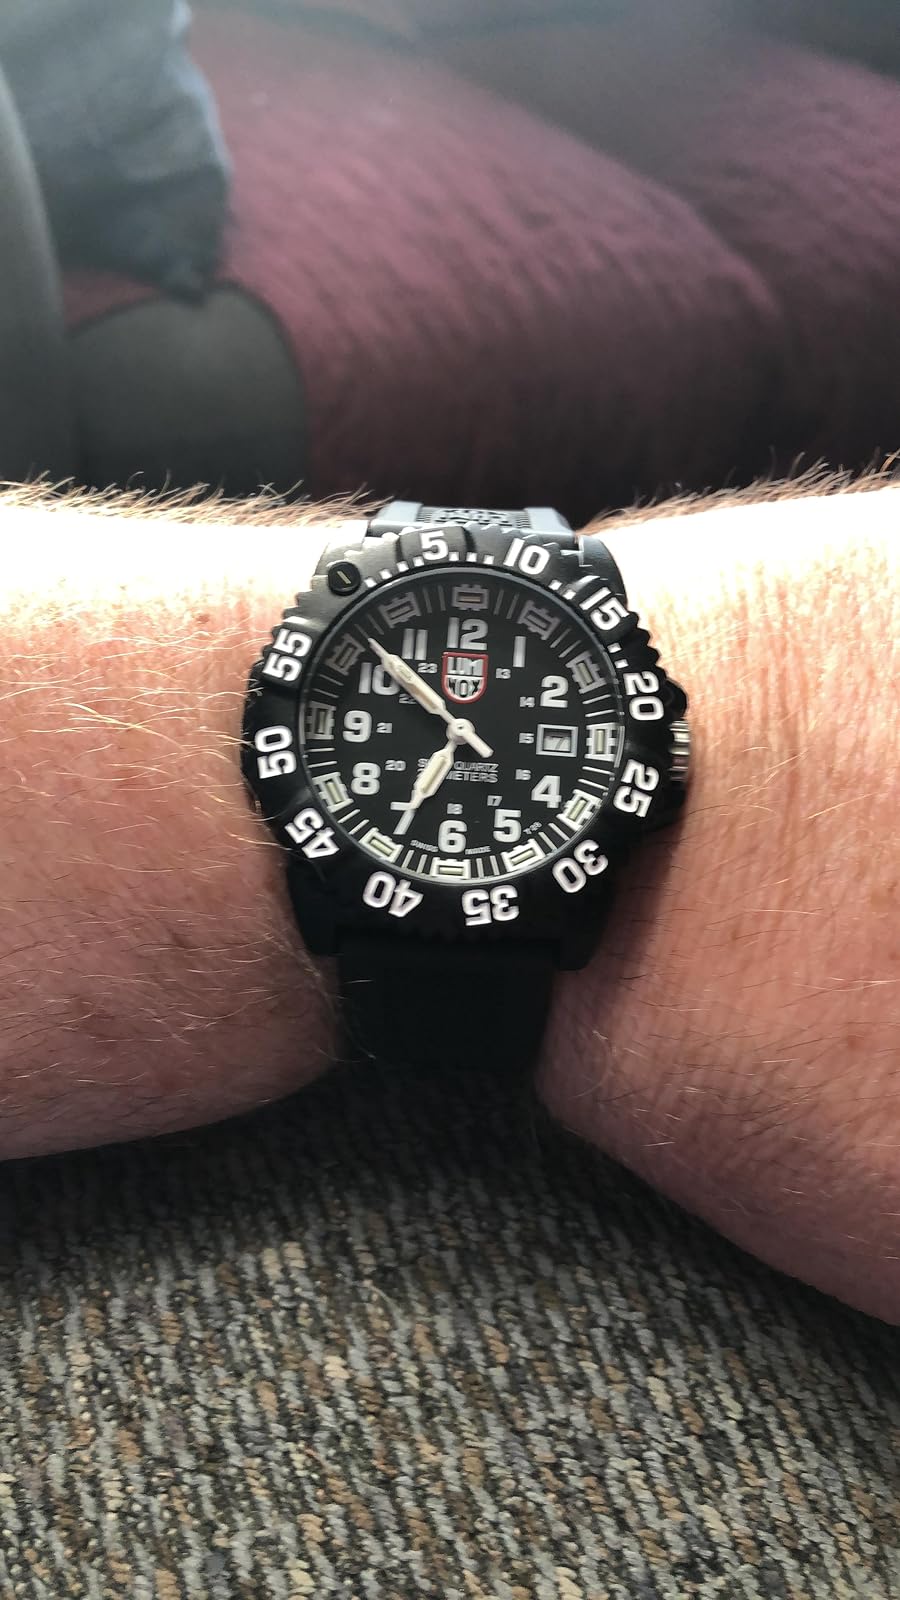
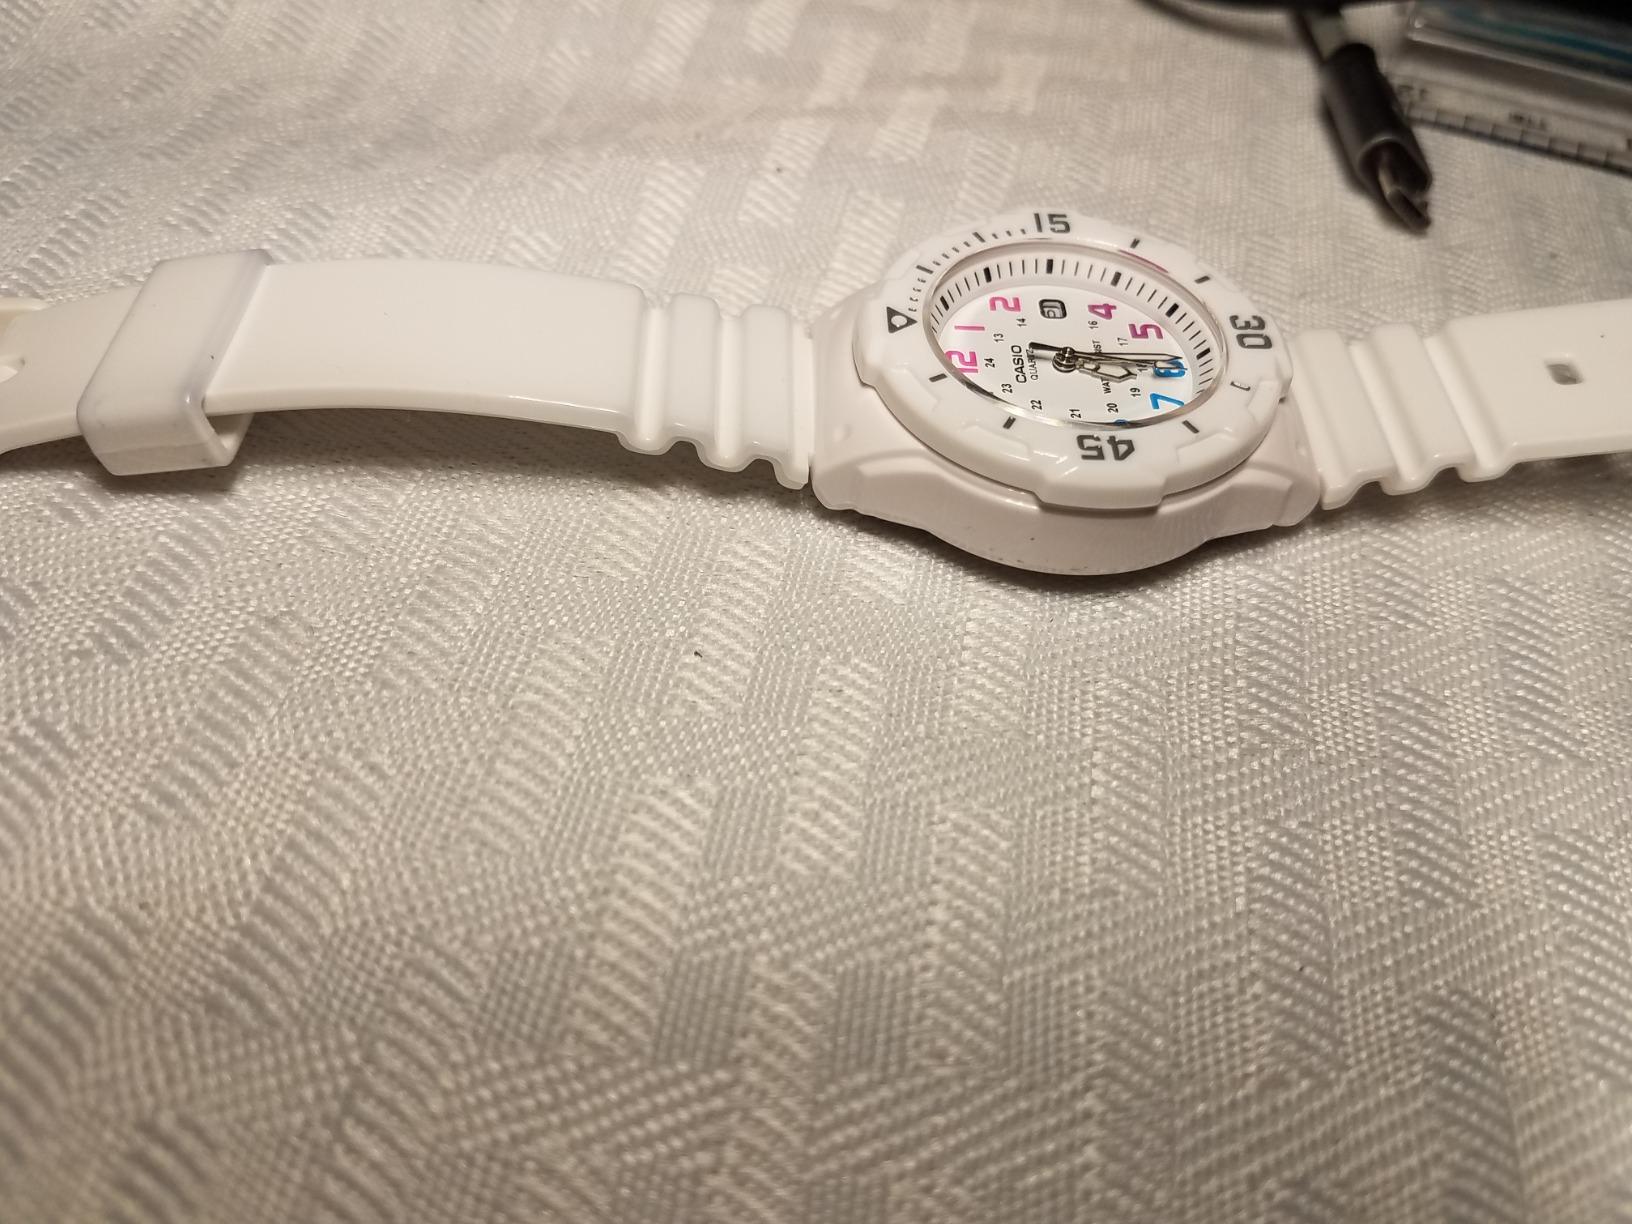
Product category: accessories_watch
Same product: no